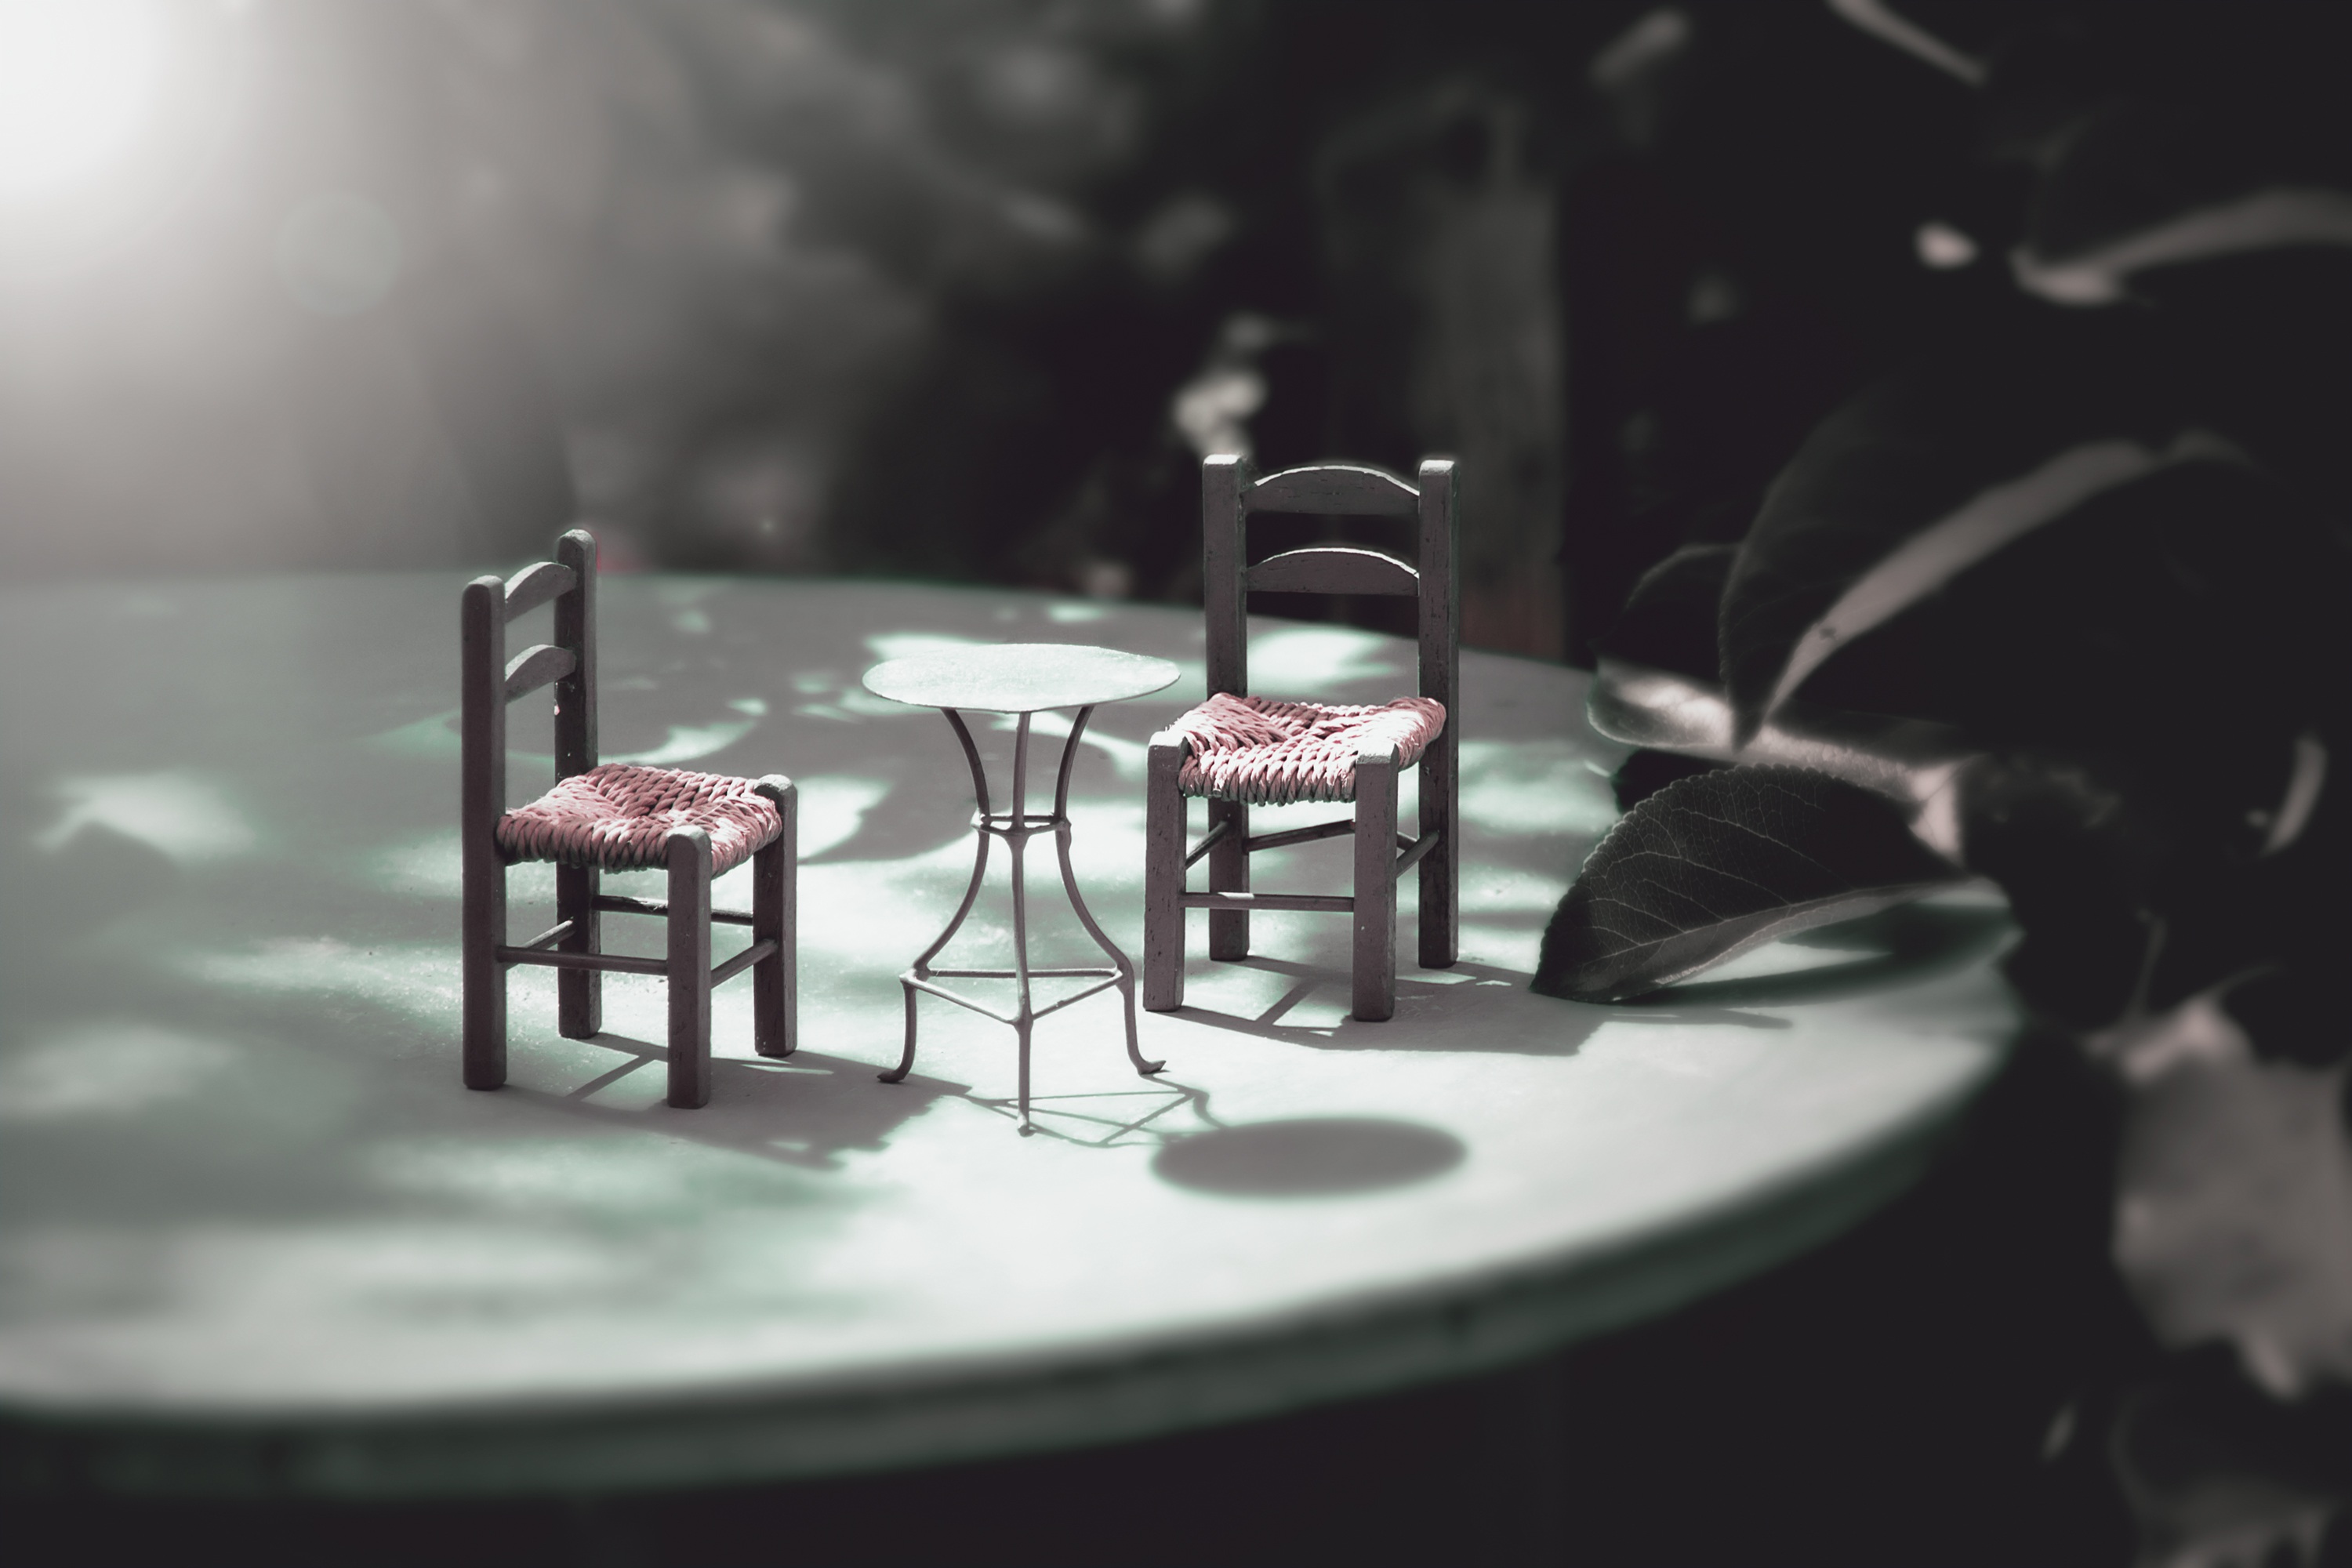
cafe, photography, antique, old, small, nostalgia, lighting, miniature, chairs, toys